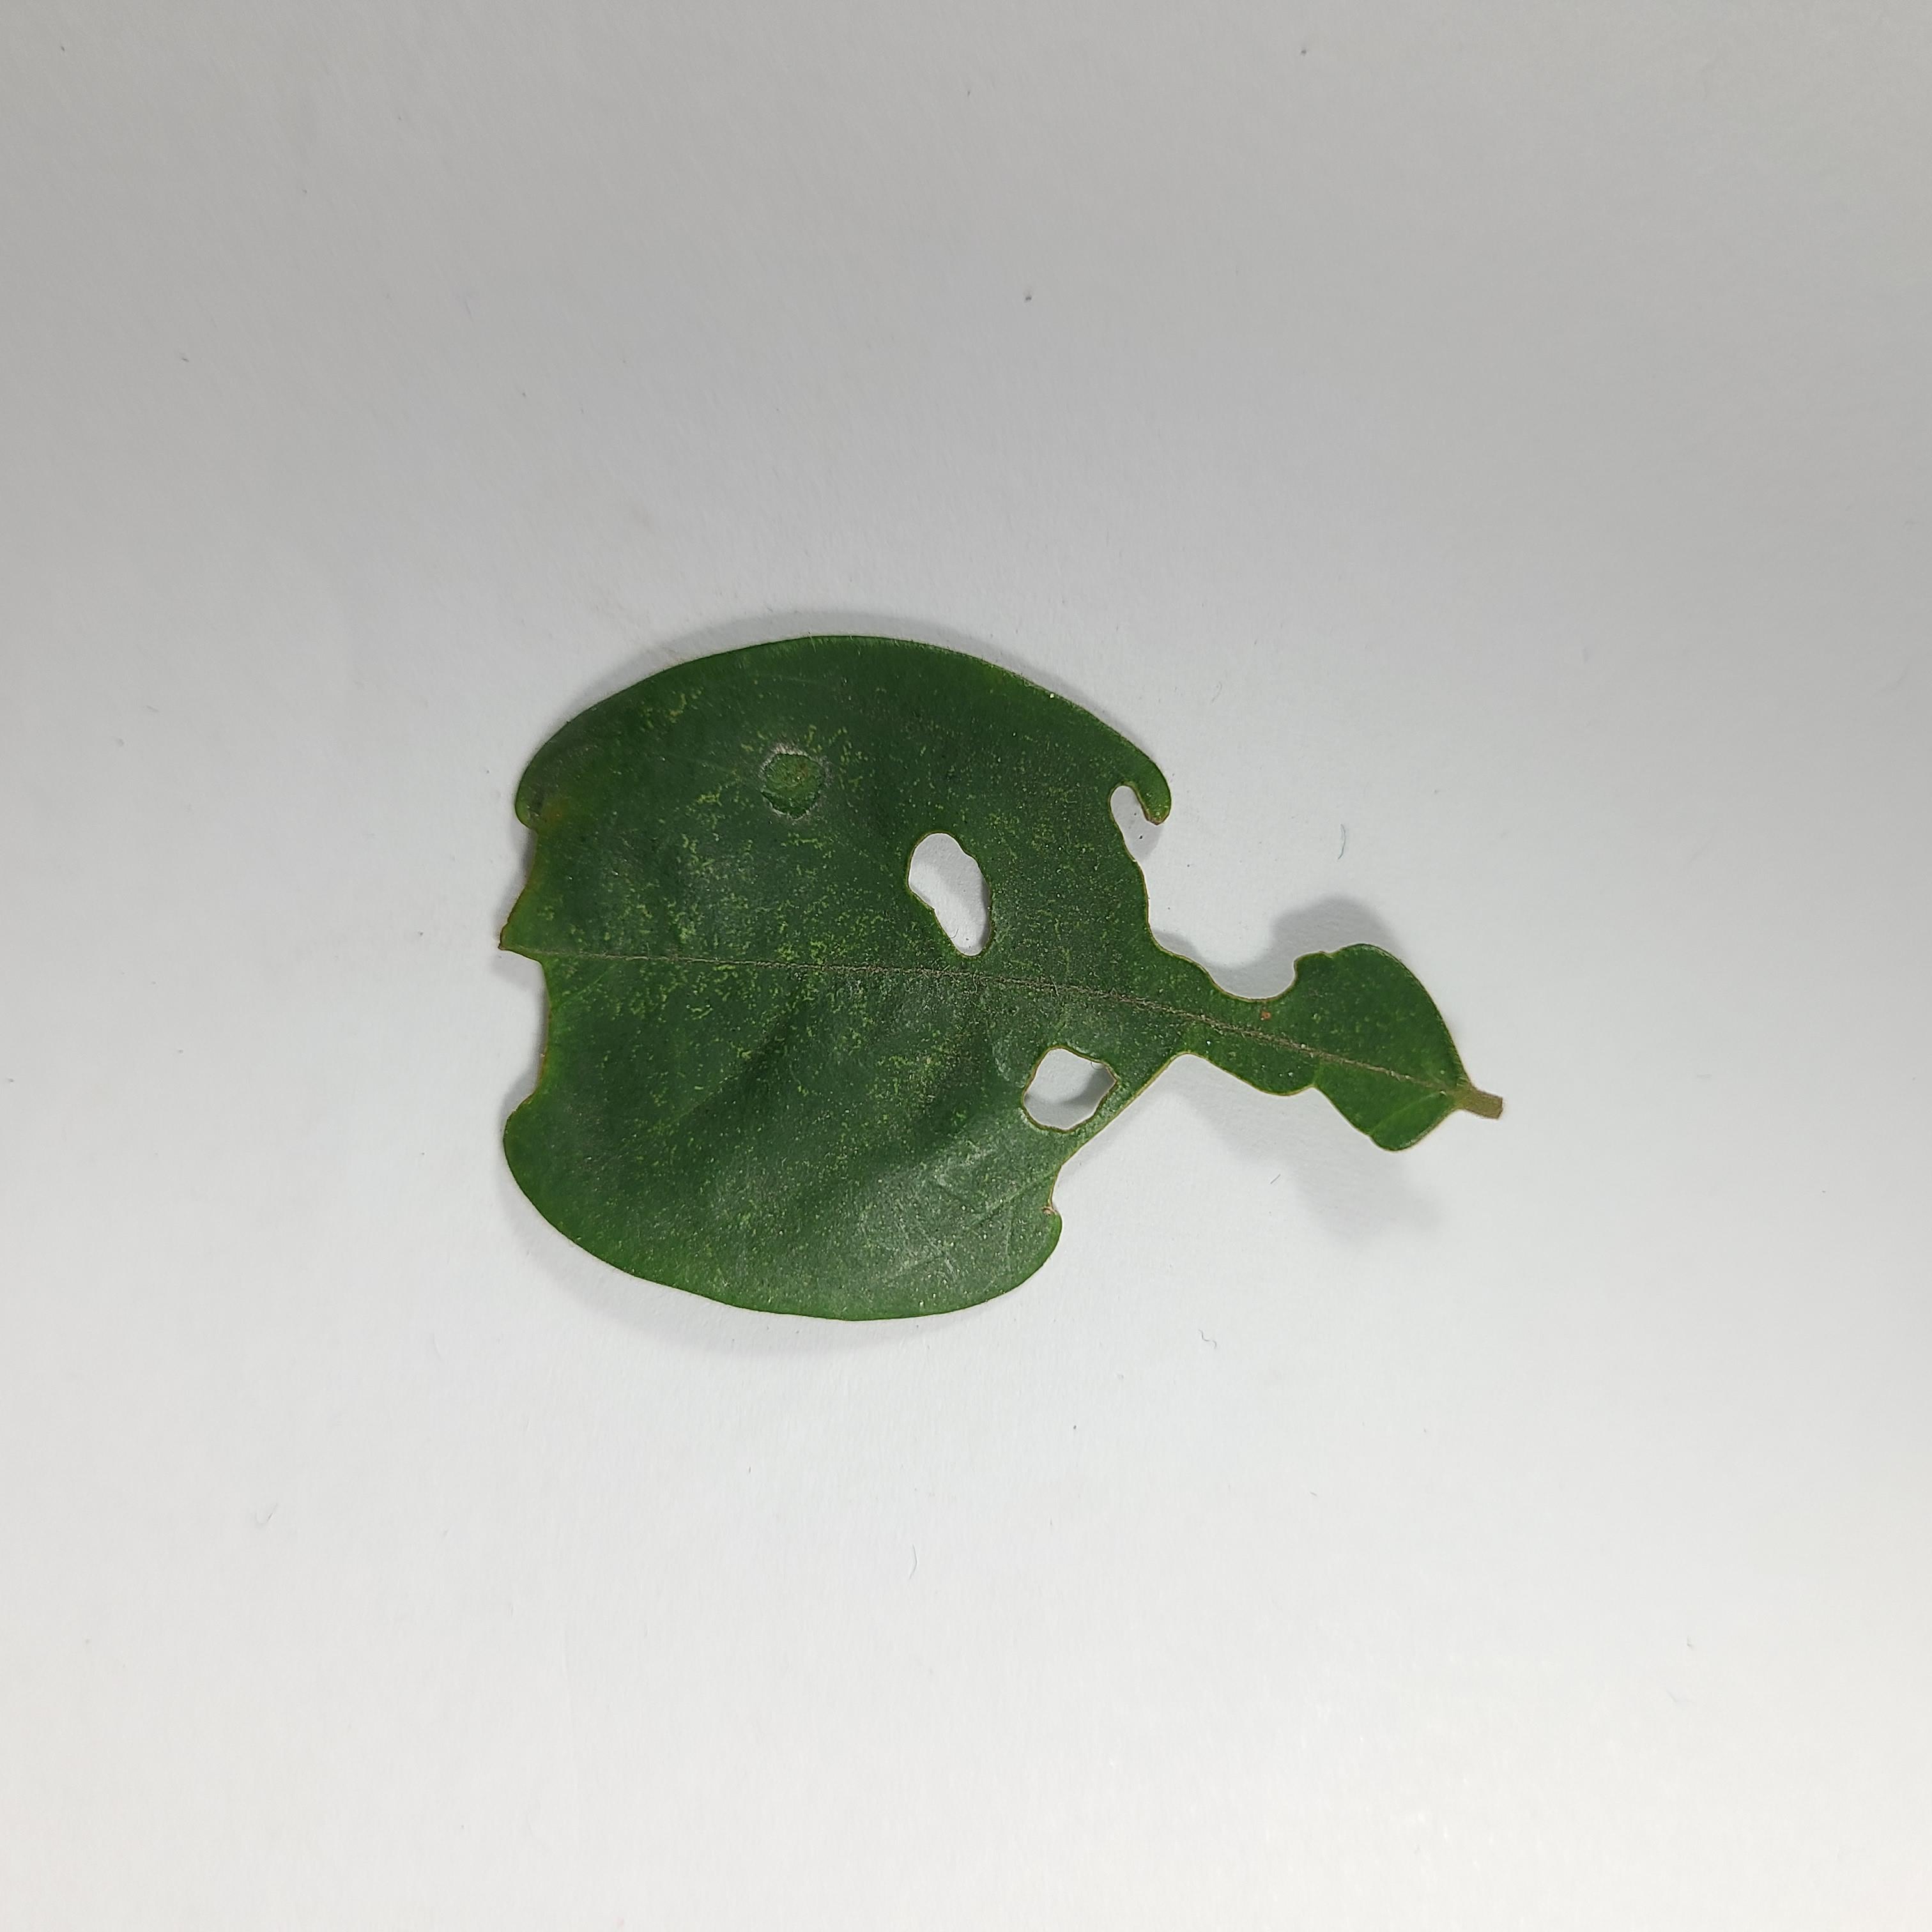
Label: Insect Hole leaves